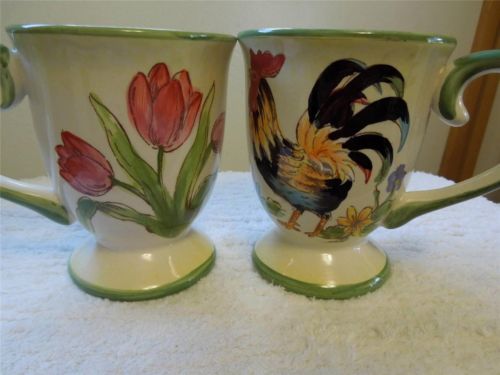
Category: mug